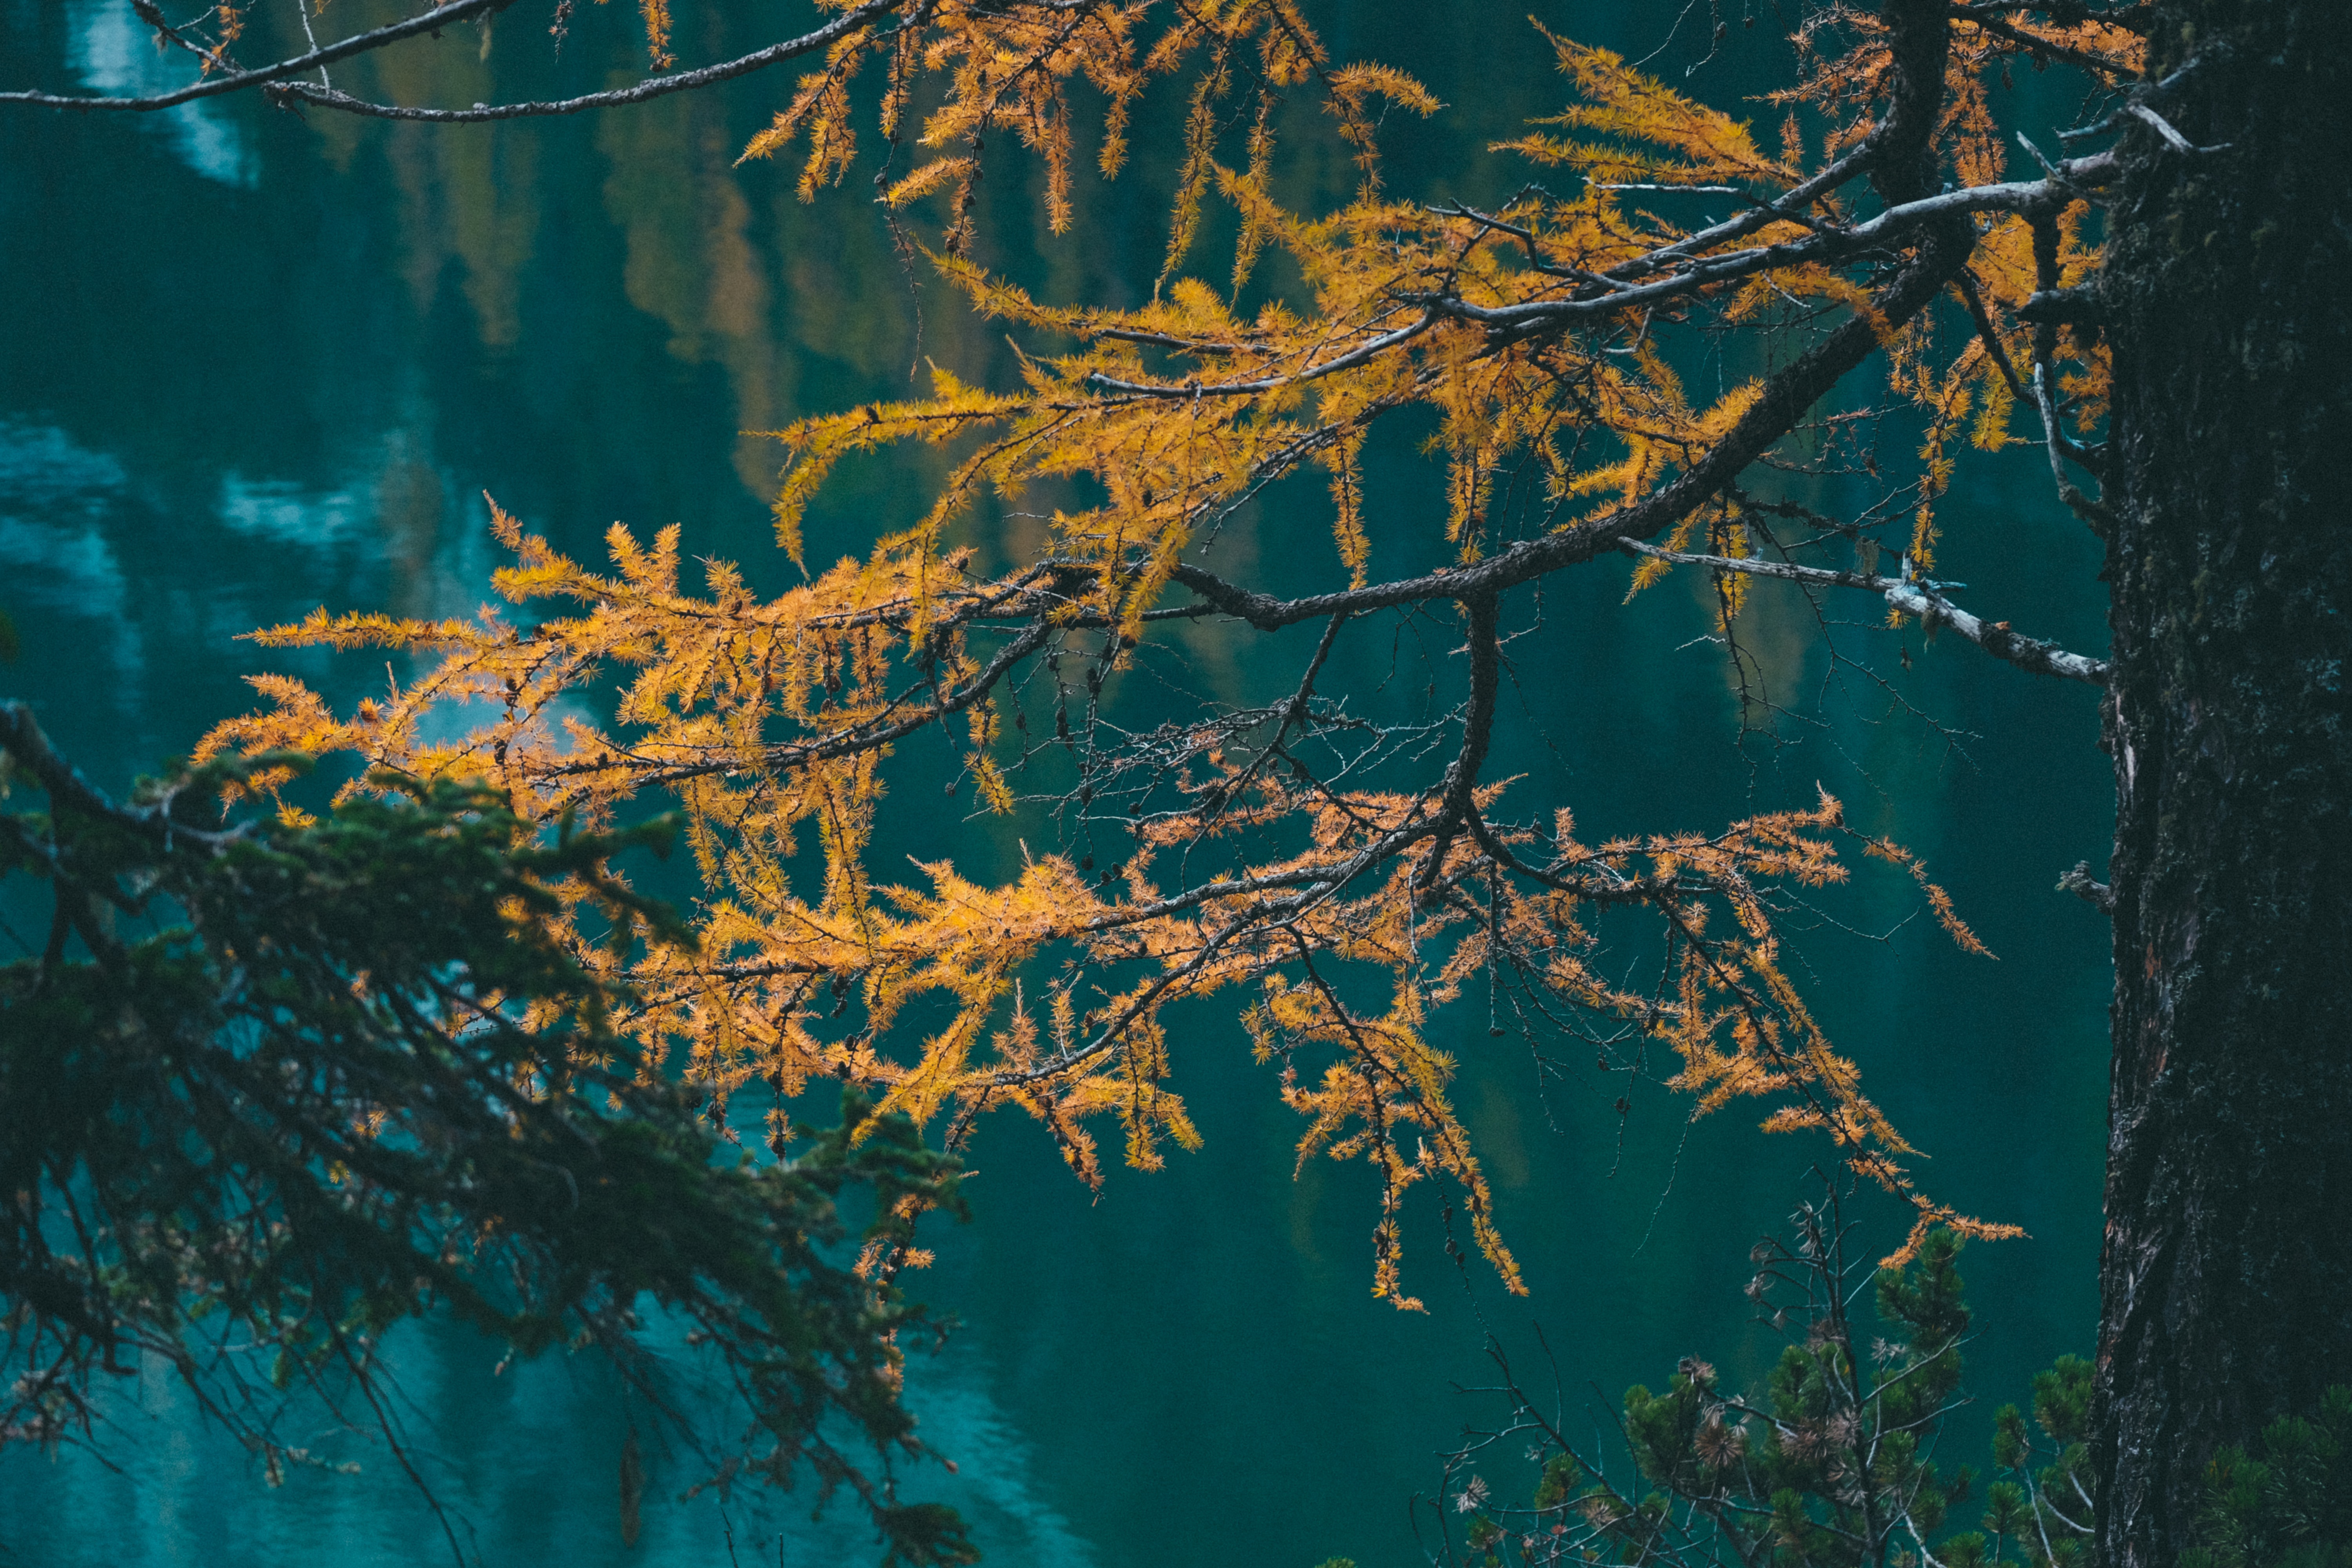
nature, water, ecosystem, branch, underwater, tree, marine biology, larch, biome, organism, seaweed, macrocystis, sky, reflection, computer wallpaper, reef, coral reef, twig, earth